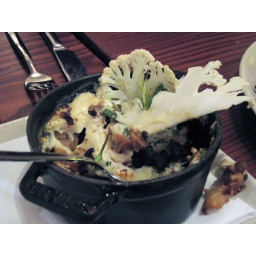
Cauliflower in a cast iron pot with raw couscous, vadouvan, corriander and brown butter toasts.